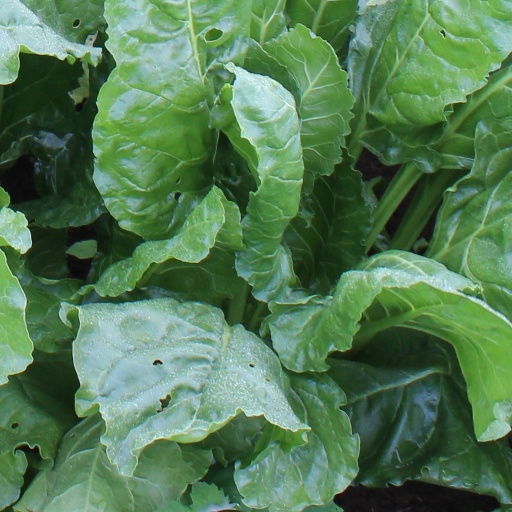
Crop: sugar beet